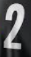
Number: 2